Israel Goldstein Youth Village

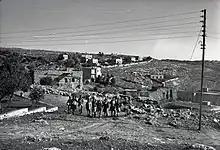
Goldstein Youth Village, 1950

Havat HaNoar HaTzioni was established in 1949 as a home for 40 Jewish orphans who lost their families in the Holocaust. It was named for Israel Goldstein, a prominent rabbi and Zionist leader. Today the school has over 500 students, many of them new immigrants.